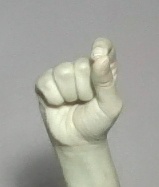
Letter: fa